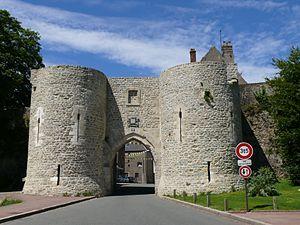
La Porte Gayolle à Boulogne-sur-Mer (Pas-de-Calais, France).
Le siège de Boulogne-sur-Mer, opposant Franco-Britanniques aux Allemands avec victoire de ces derniers, est livré pour le contrôle de la commune et du port de Boulogne-sur-Mer du 22 au 25 mai 1940 pendant la campagne de France au début de la Seconde Guerre mondiale. Il se déroule en même temps que le siège de Calais, précédant l'opération Dynamo, l'évacuation du Corps expéditionnaire britannique à Dunkerque.
Cet article recense les monuments historiques français classés en 1905.
Cet article recense une partie des monuments historiques du Pas-de-Calais, en France.
La ville fortifiée de Boulogne-sur-Mer est un quartier de la ville de Boulogne-sur-Mer. Il est le centre historique de la ville, fondé au Moyen Âge.